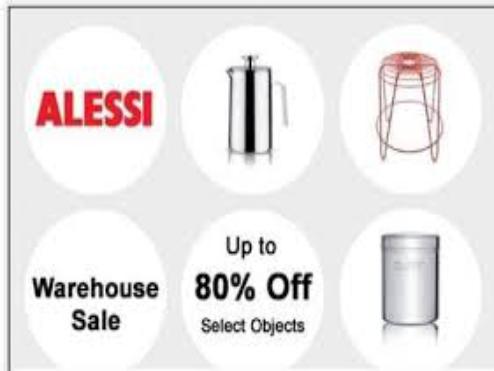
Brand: alessi
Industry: Necessities